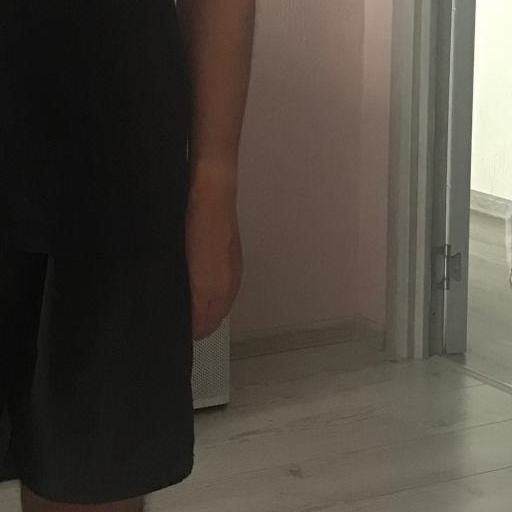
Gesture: no_gesture